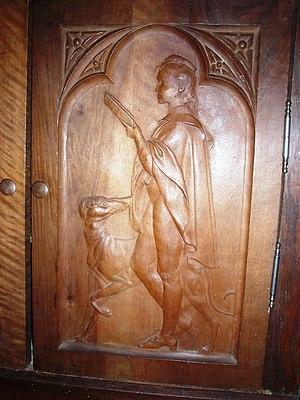
Panneau de bois sculpté Un page et son lévrier.
Paul Alphonse Viry est un peintre français.